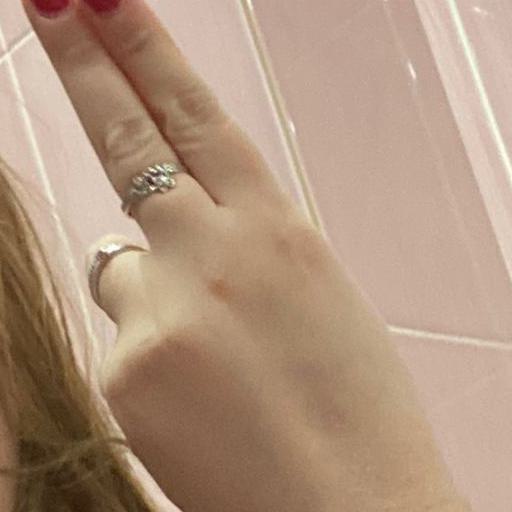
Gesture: two_up_inverted